BMW 5 Series (G30)

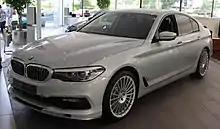
Alpina D5 S

The Alpina B5 was introduced at the 2017 Geneva Motor Show in all-wheel drive only Saloon and Touring variants. The B5 features a 4.4-litre N63M30 V8 engine that generates a maximum power output of and of torque. Based on the N63B44O2 V8, it has uprated pistons, new twin-scroll Garrett turbochargers and new spark plugs by NGK. The B5 can accelerate from 3.5 seconds with a top speed of , making it the fastest estate car currently in production.